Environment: real
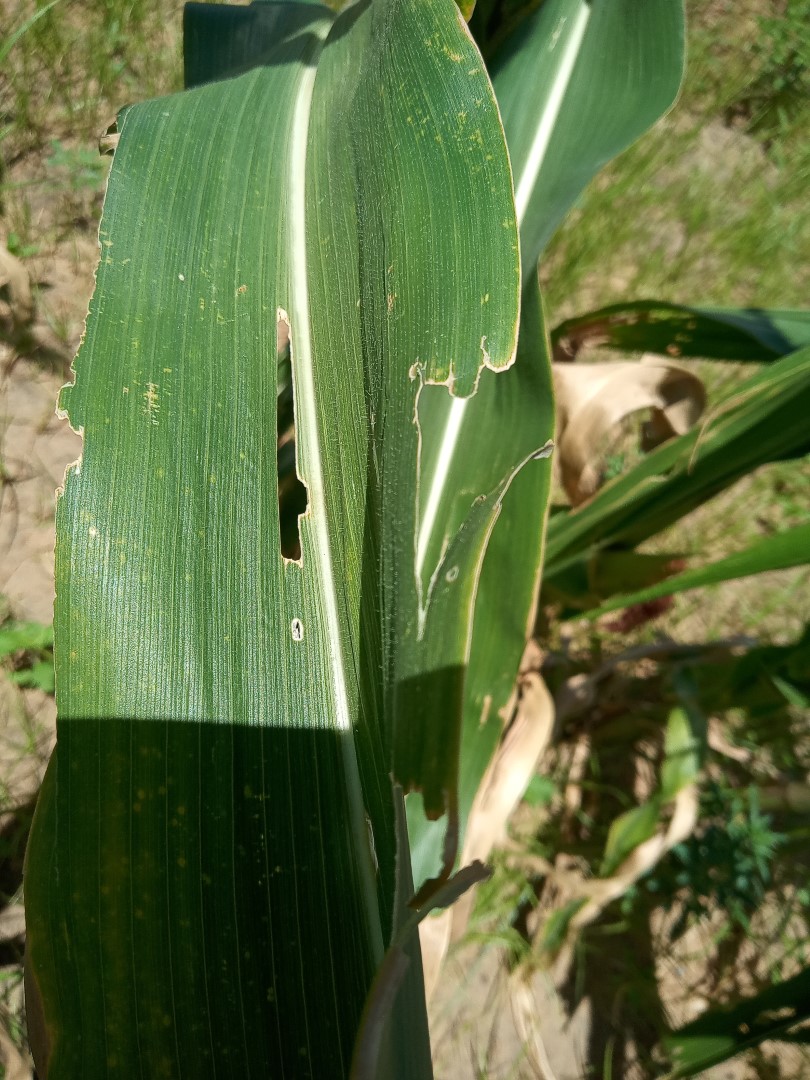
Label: fall_armyworm